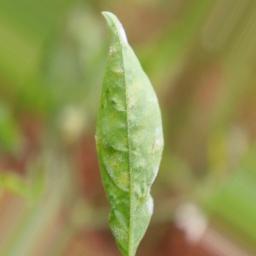
Label: powdery mildew